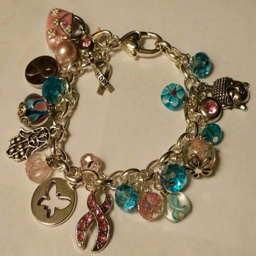
special request of a charm bracelet .